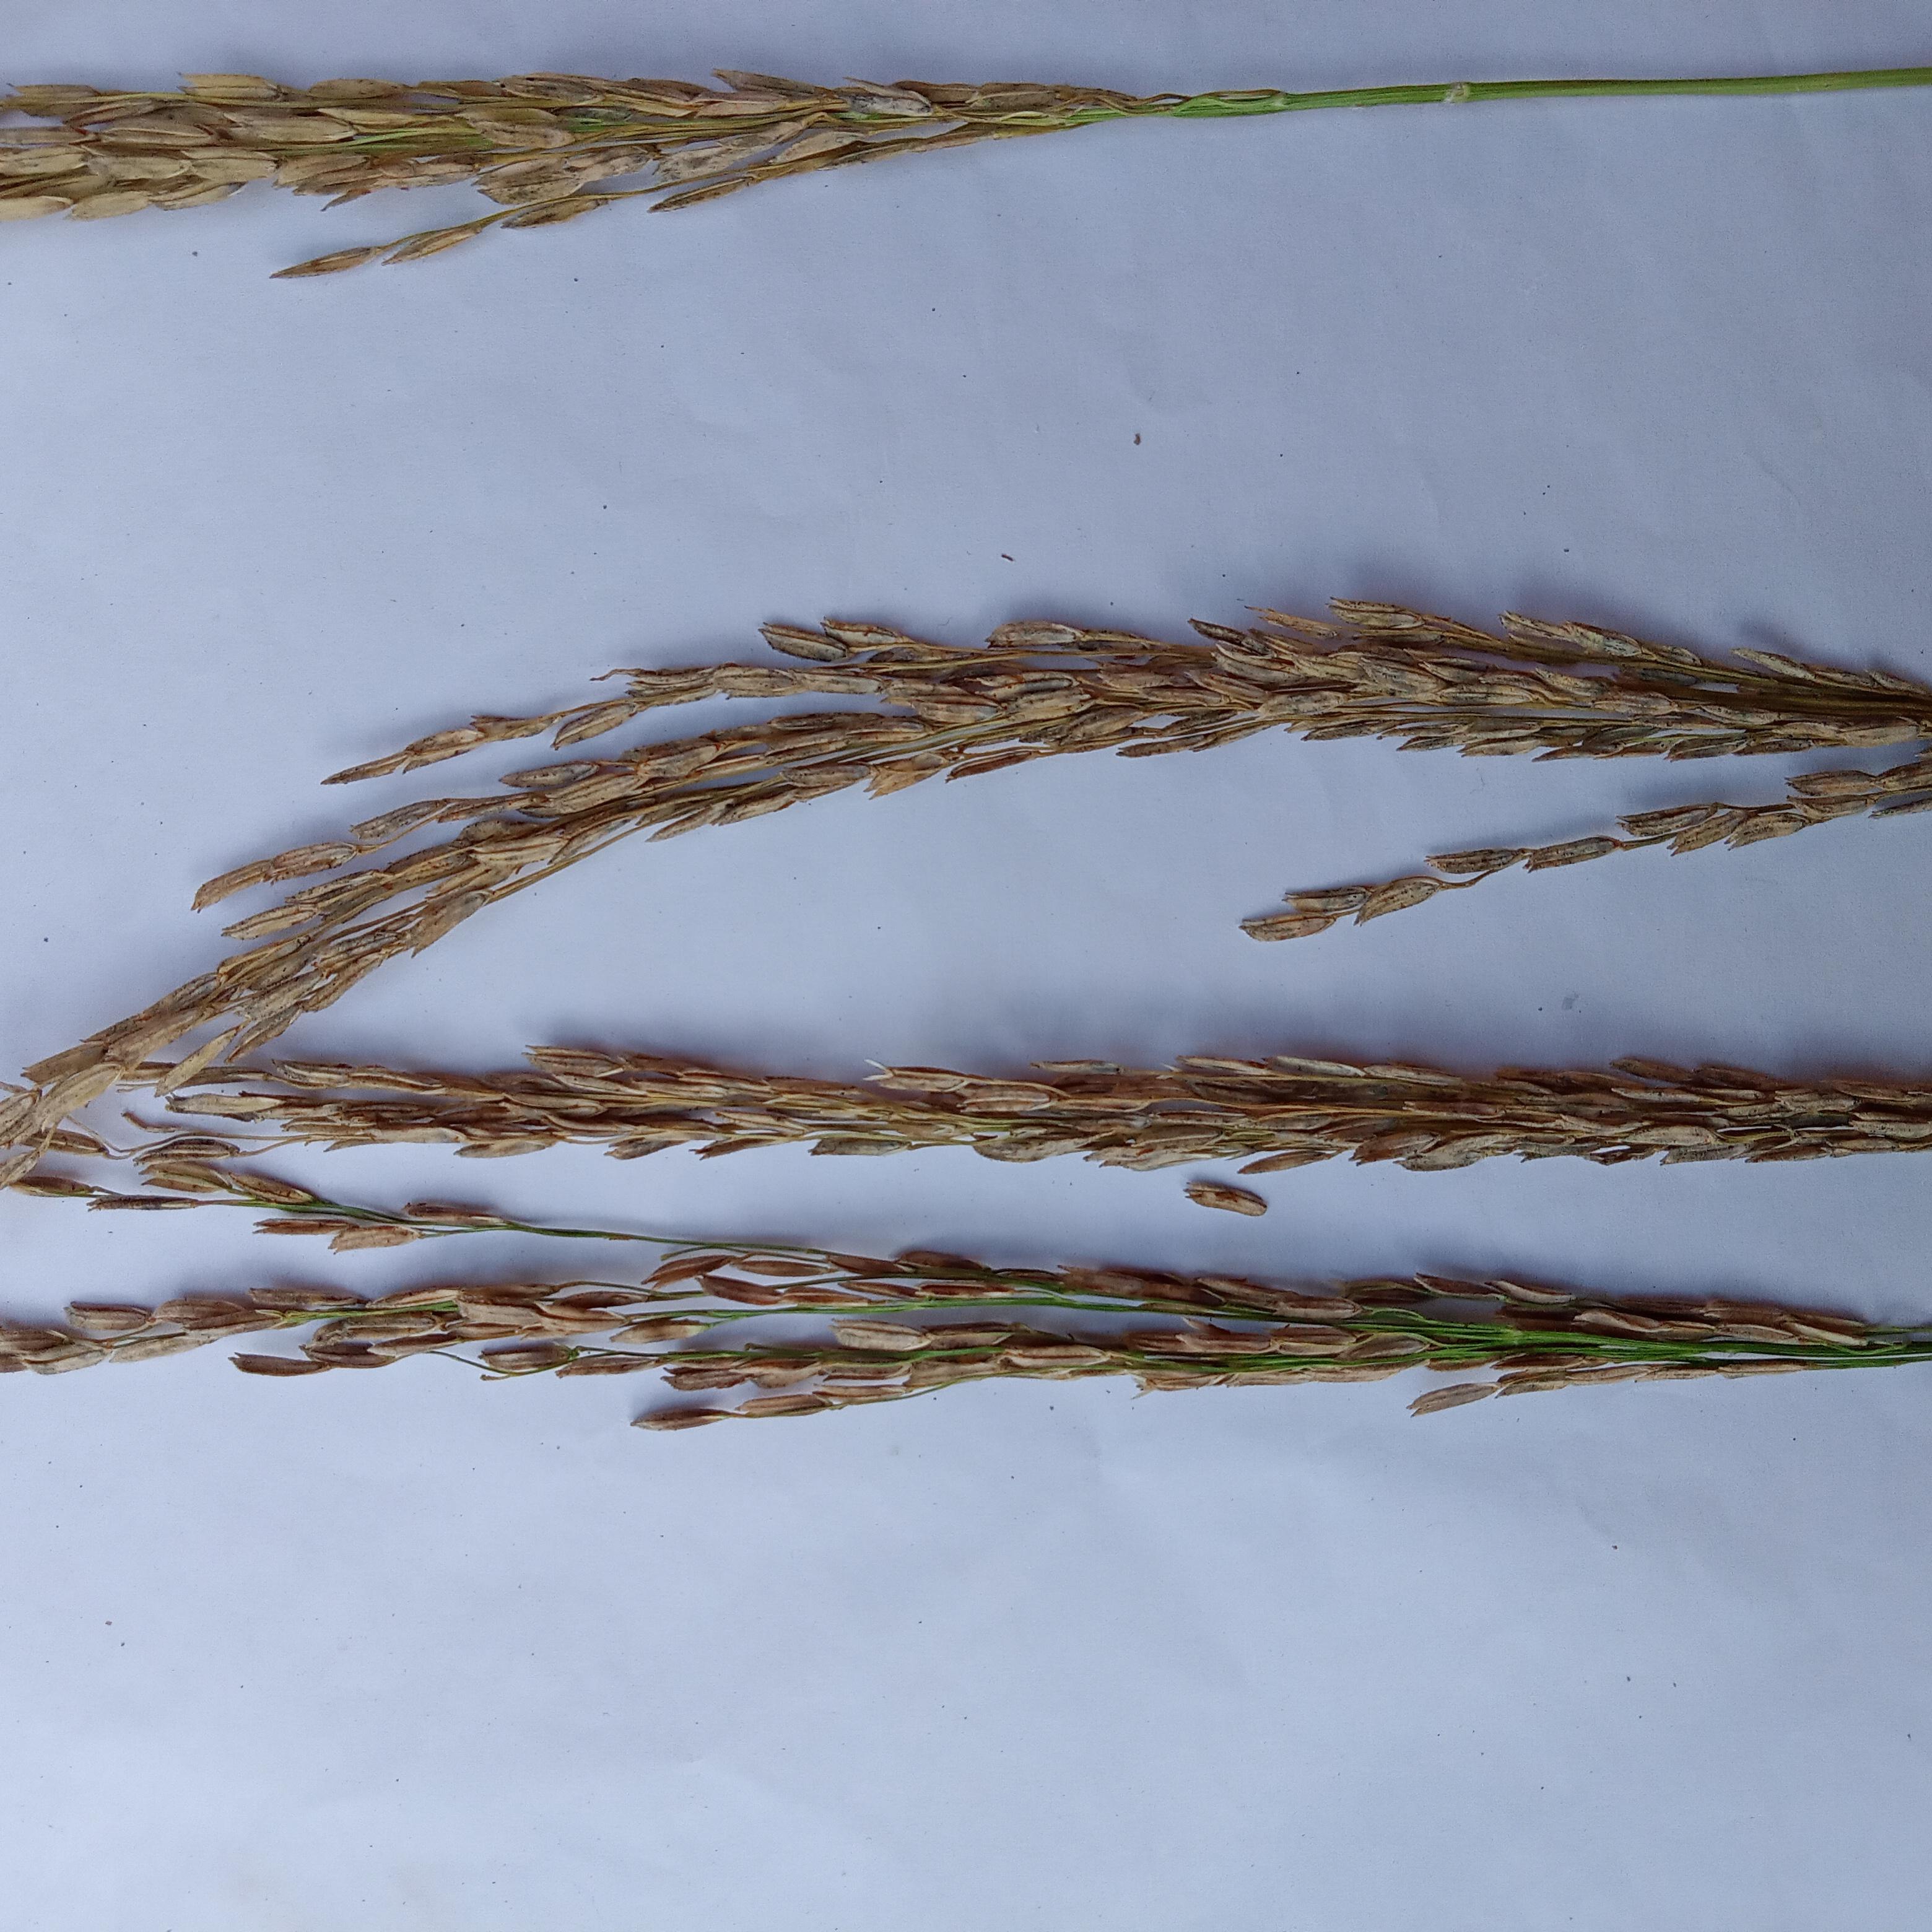
Label: Rice___Neck_Blast